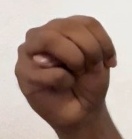
ASL sign: M